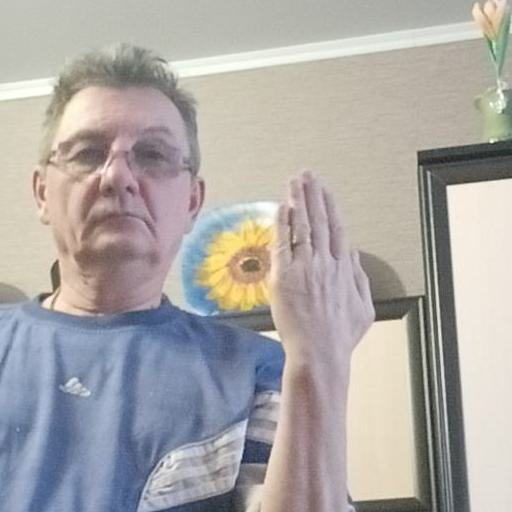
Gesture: stop_inverted